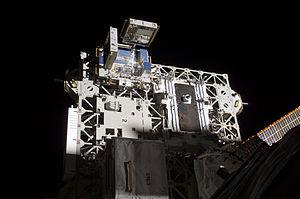
La Station spatiale internationale, en abrégé SSI ou ISS, est une station spatiale placée en orbite terrestre basse, occupée en permanence par un équipage international qui se consacre à la recherche scientifique dans l'environnement spatial. Ce programme, lancé et piloté par la NASA, est développé conjointement avec l'agence spatiale fédérale russe, avec la participation des agences spatiales européenne, japonaise et canadienne.
L'ExPRESS Logistics Carrier est un élément de la station spatiale internationale prenant la forme d'une palette. Celle-ci sert de support à des expériences scientifiques pouvant fonctionner dans le vide spatial et de lieu de stockage pour des pièces détachées. À terme, quatre palettes doivent être installées sur la poutre portant les panneaux solaires de la station spatiale. Deux de ces palettes sont au-dessus de la poutre et donc tournées vers l'espace tandis que deux autres font face à la Terre.